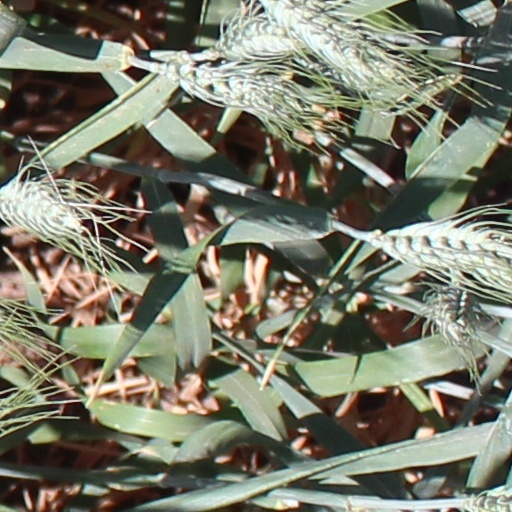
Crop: wheat